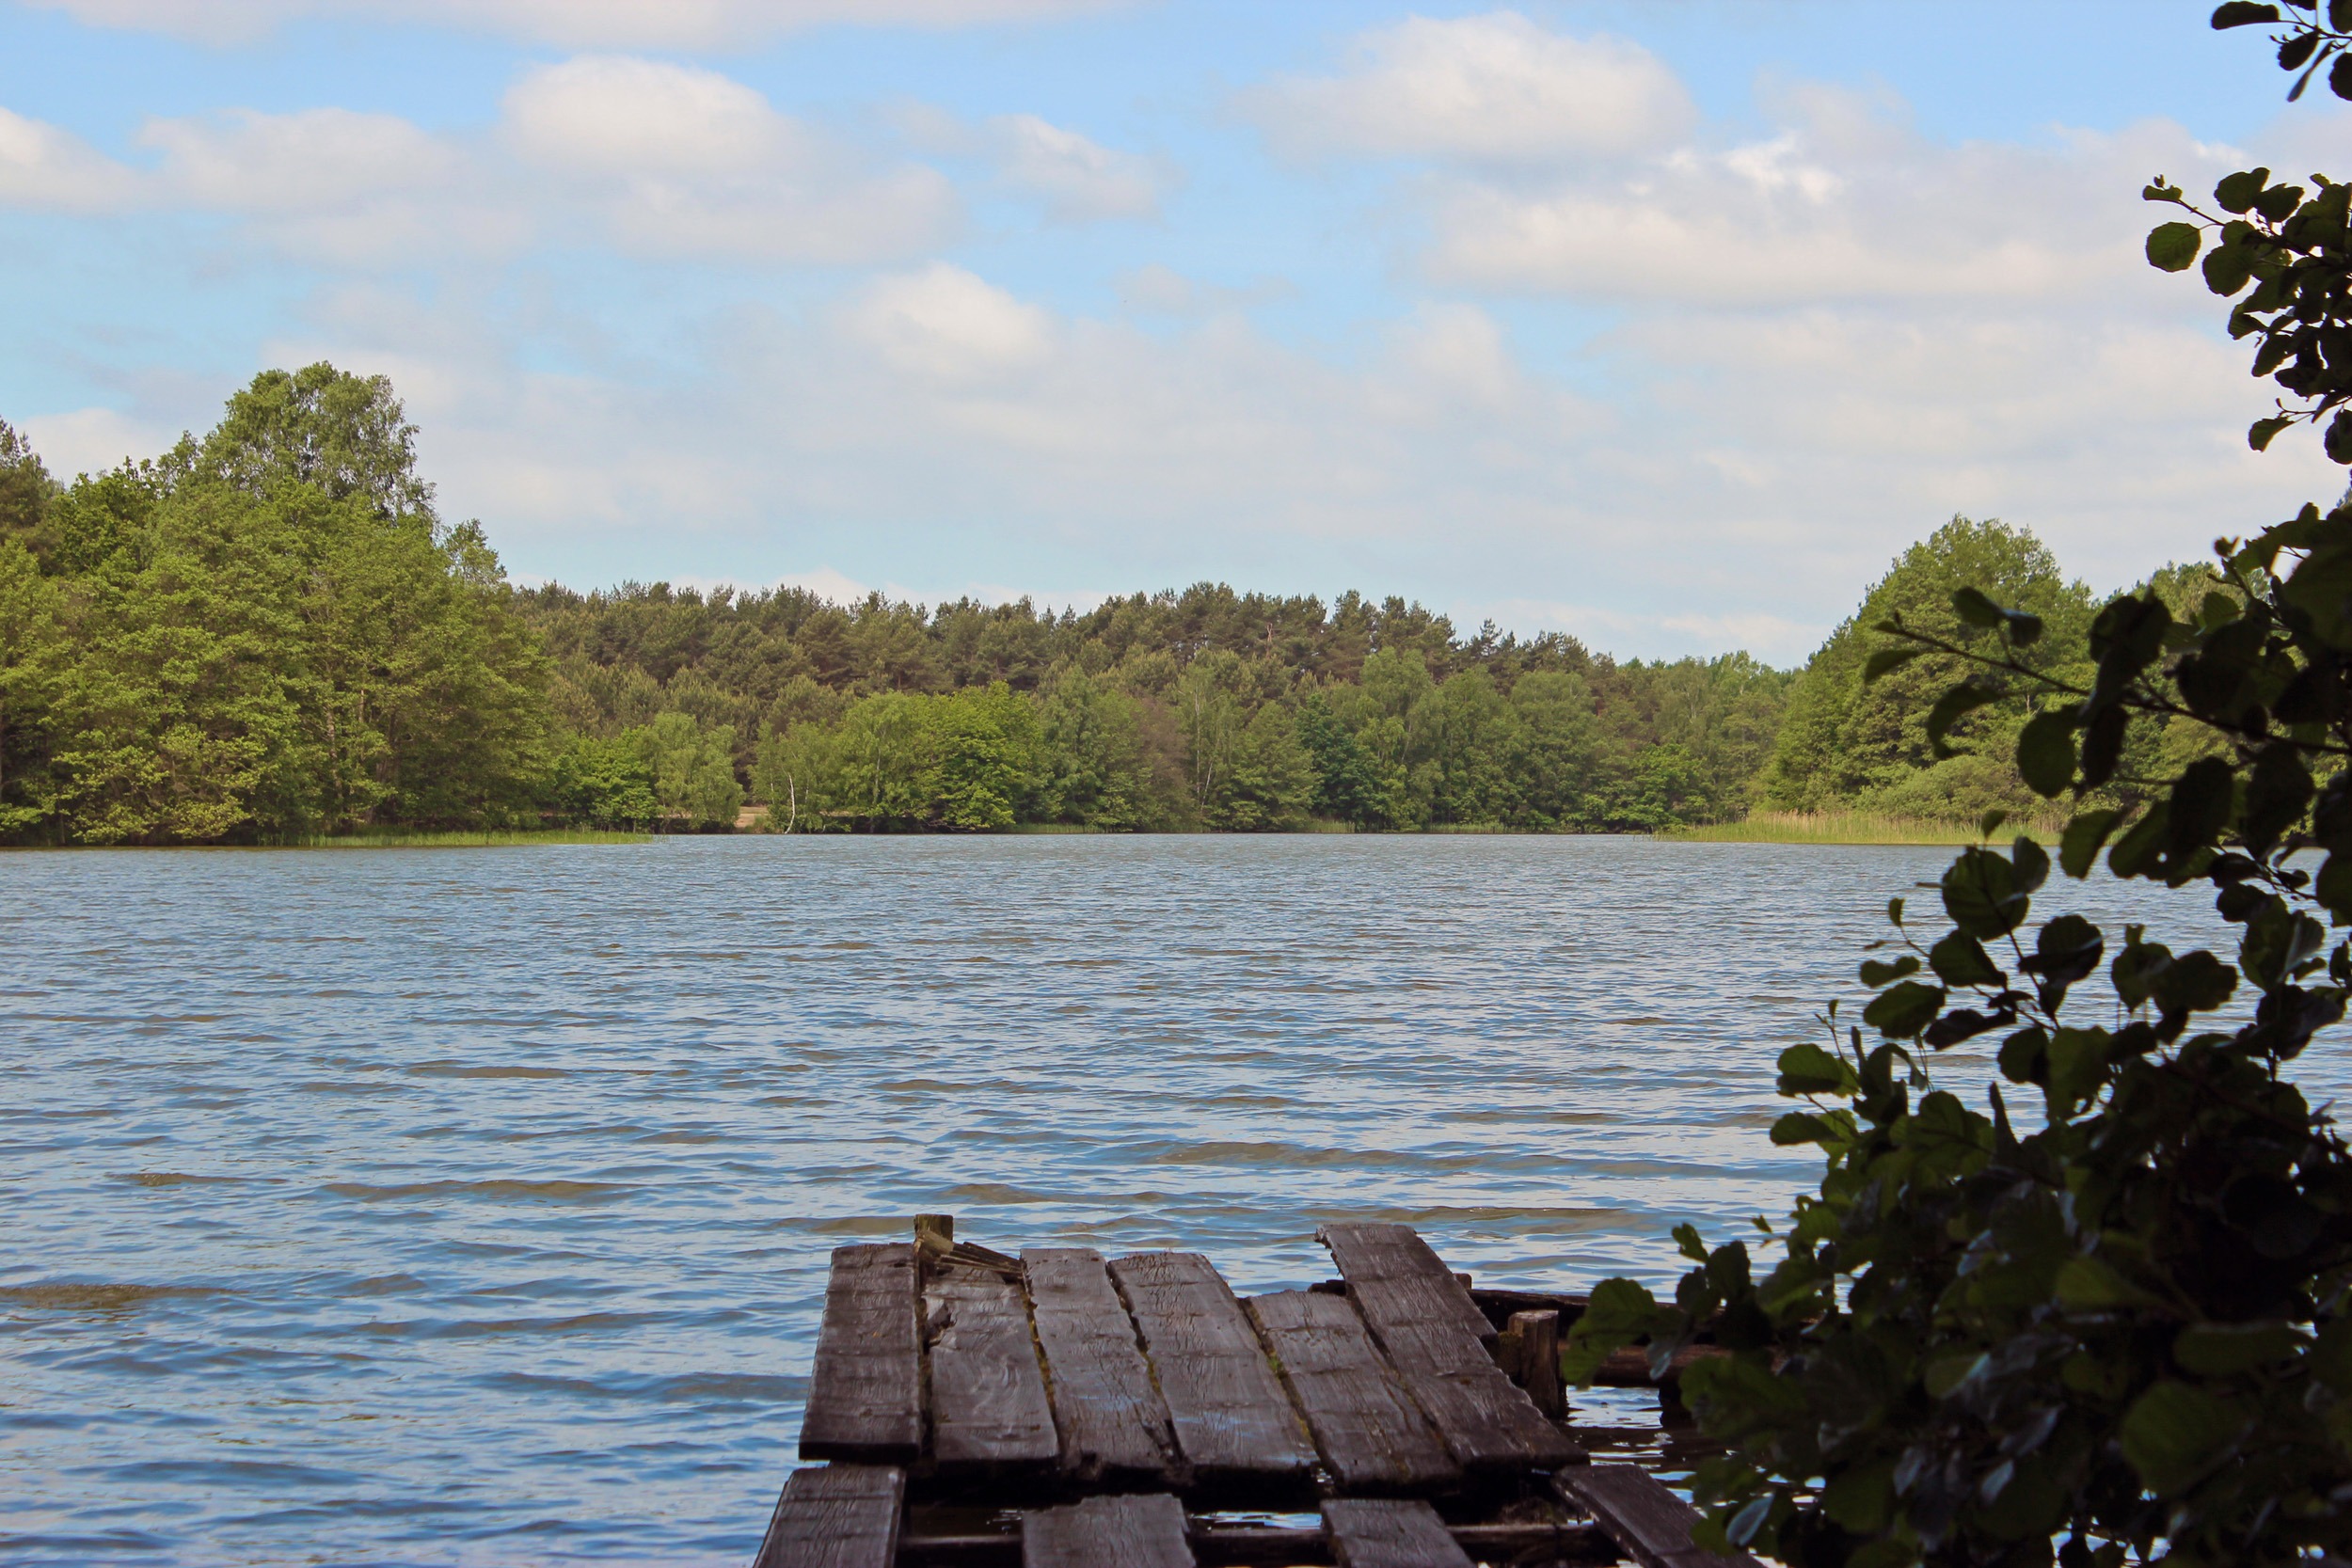
sea, nature, shore, lake, river, web, bay, reservoir, body of water, clouds, loch, mecklenburg, mecklenburg western pomerania, lake district, mecklenburgische seenplatte, mcpomm